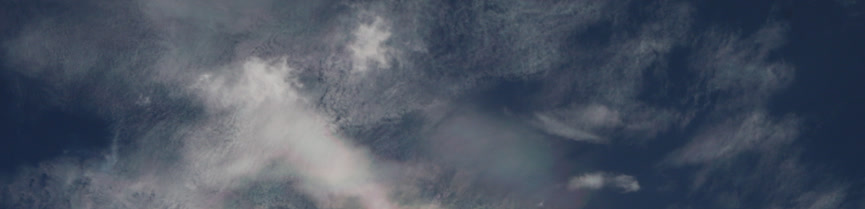
Cloud type: Cirrus